Fifth Street, Texas

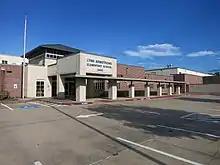
Lynn Armstrong Elementary School in Fifth Street

Fifth Street is within the Fort Bend Independent School District.